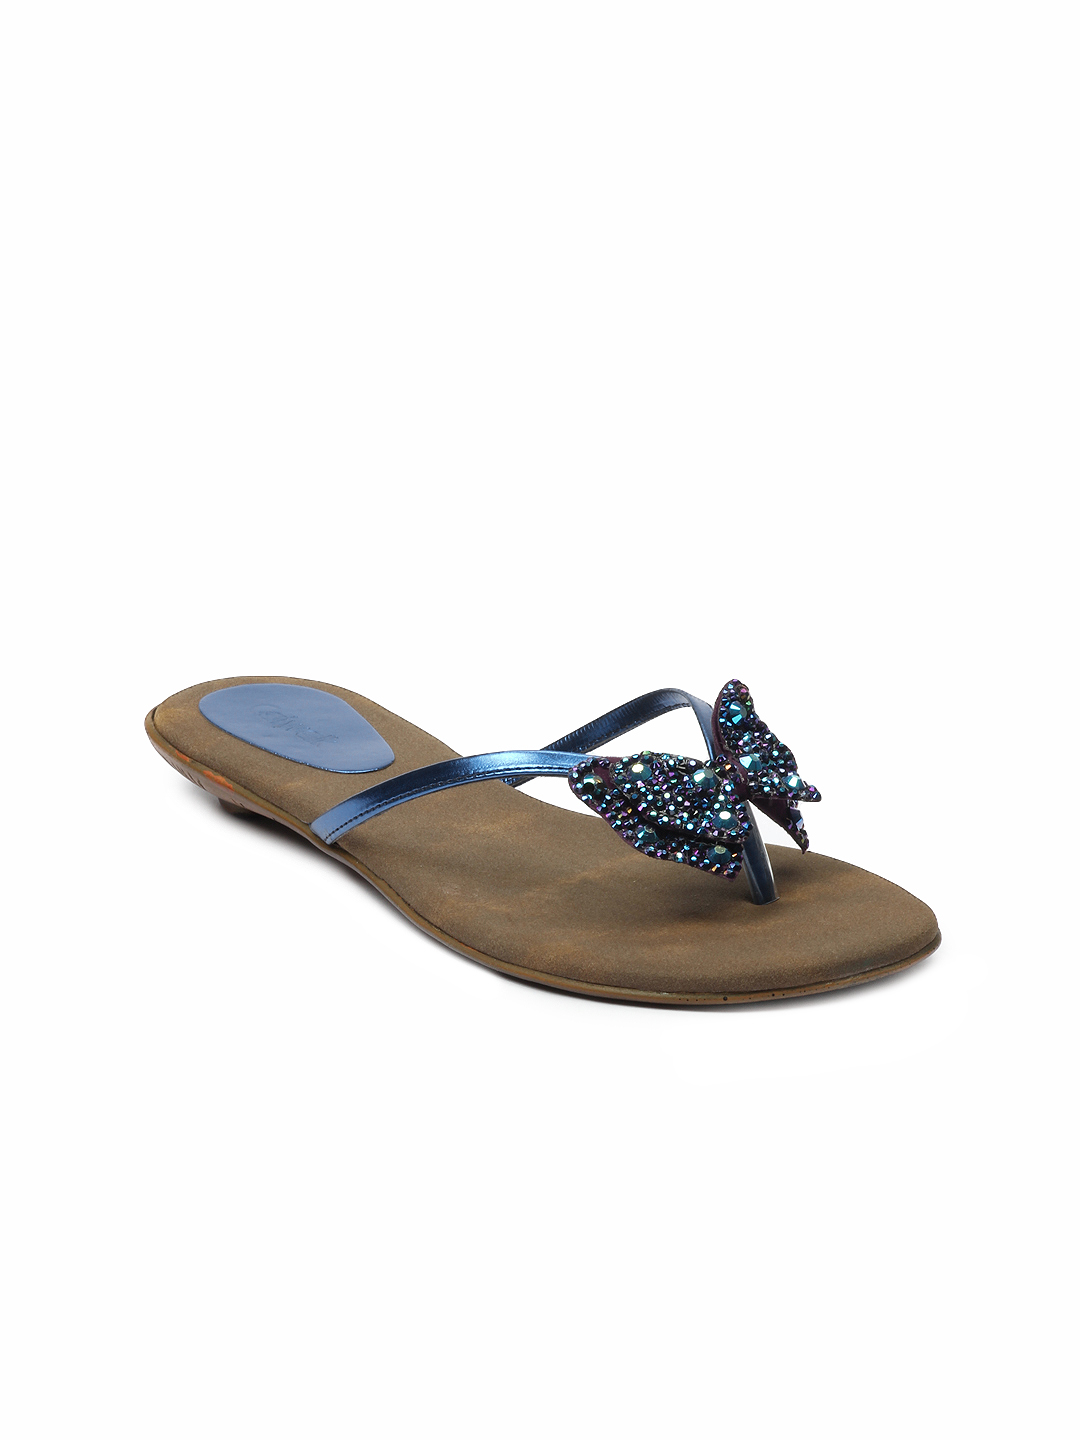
Catwalk Women Blue Flats
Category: Footwear / Shoes / Heels
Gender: Women
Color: Blue
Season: Winter 2012
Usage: Casual